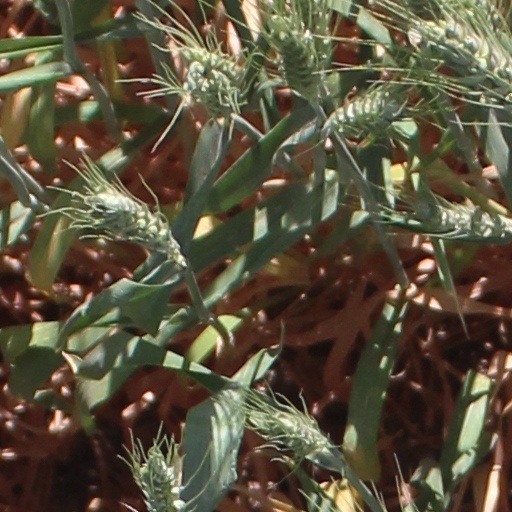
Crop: wheat